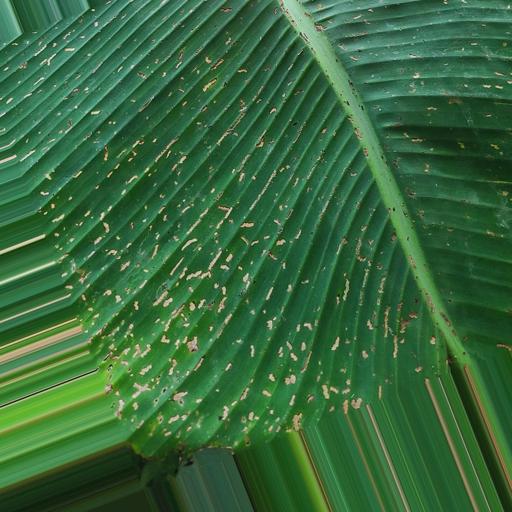
Label: insect_pest